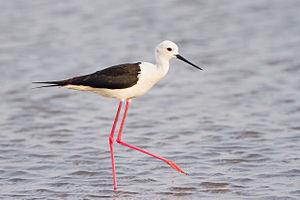
Lillo est une commune d'Espagne de la province de Tolède dans la communauté autonome de Castille-La Manche.
Cette liste de la faune française regroupe les espèces de Charadriiformes peuplant la France métropolitaine.
L'Échasse blanche est une espèce d'oiseau échassier limicole de la famille des recurvirostridae.